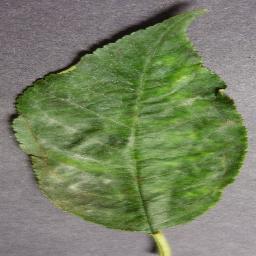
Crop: cherry
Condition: (including_sour)_powdery_mildew